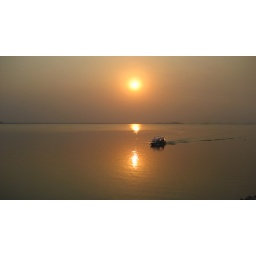
Ride in golden water